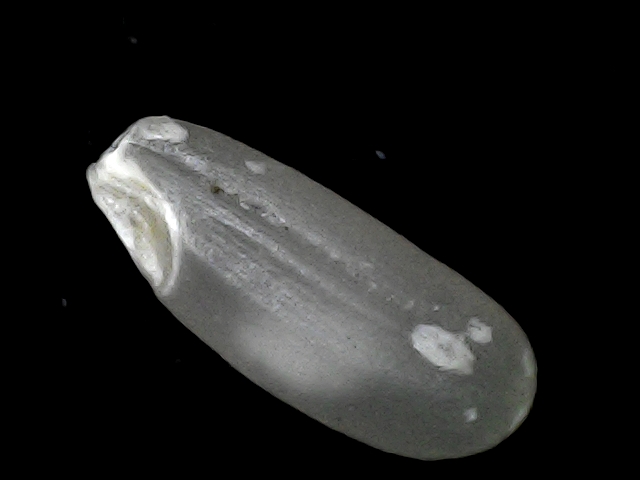
Rice variety: BD30